May Company California

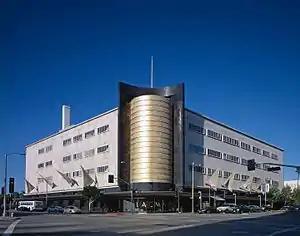
The 1939 Streamline Moderne style May Company Wilshire building, now The Academy Museum of Motion Pictures

To keep pace with the extreme growth in population within Southern California during the Great Depression, May Company opened the first branch store in 1939 on Wilshire at Fairfax at a cost of $2 million (~$ in ).